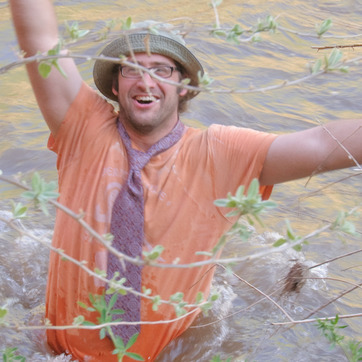
Material: fabric